Abolhassan Sadighi

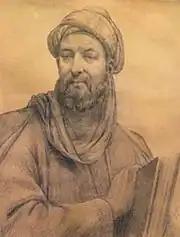
Portrait of Abu-Ali Sina by a black pen on paper (in 1945) that is currently known as the official face of Abu-Ali Sina

Sadighi's portraits of Persian literature figures have grown popular as consolidated works, especially portraits of Abu-Ali Sina, Saadi and Ferdowsi. In order to portray Abu-Ali Sina's face, an expert group was formed in 1944 and designing the face was assigned to Sadighi. In May 1945, he designed a picture with a full face by a black pen and the picture was ratified at the 21st meeting of the National Works Board and it was printed on the Ibn-I Sina lottery papers. In January 1949, a profile of that full-face portrait was painted by Sadighi and was used in stamps, medals and other things. On the same year, a six-member group including Hooshang Seyhoun and Sadighi went to Hamadan to exhume Abu-Ali Sina's grave, and his skull was examined. After building a new mausoleum, Abu-Ali's remains were buried once more. After that, Sadighi was assigned by the National Works Board to form a statue of Abu-Ali Sina; it was formed in 1954 and is currently located at the city of Hamadan.